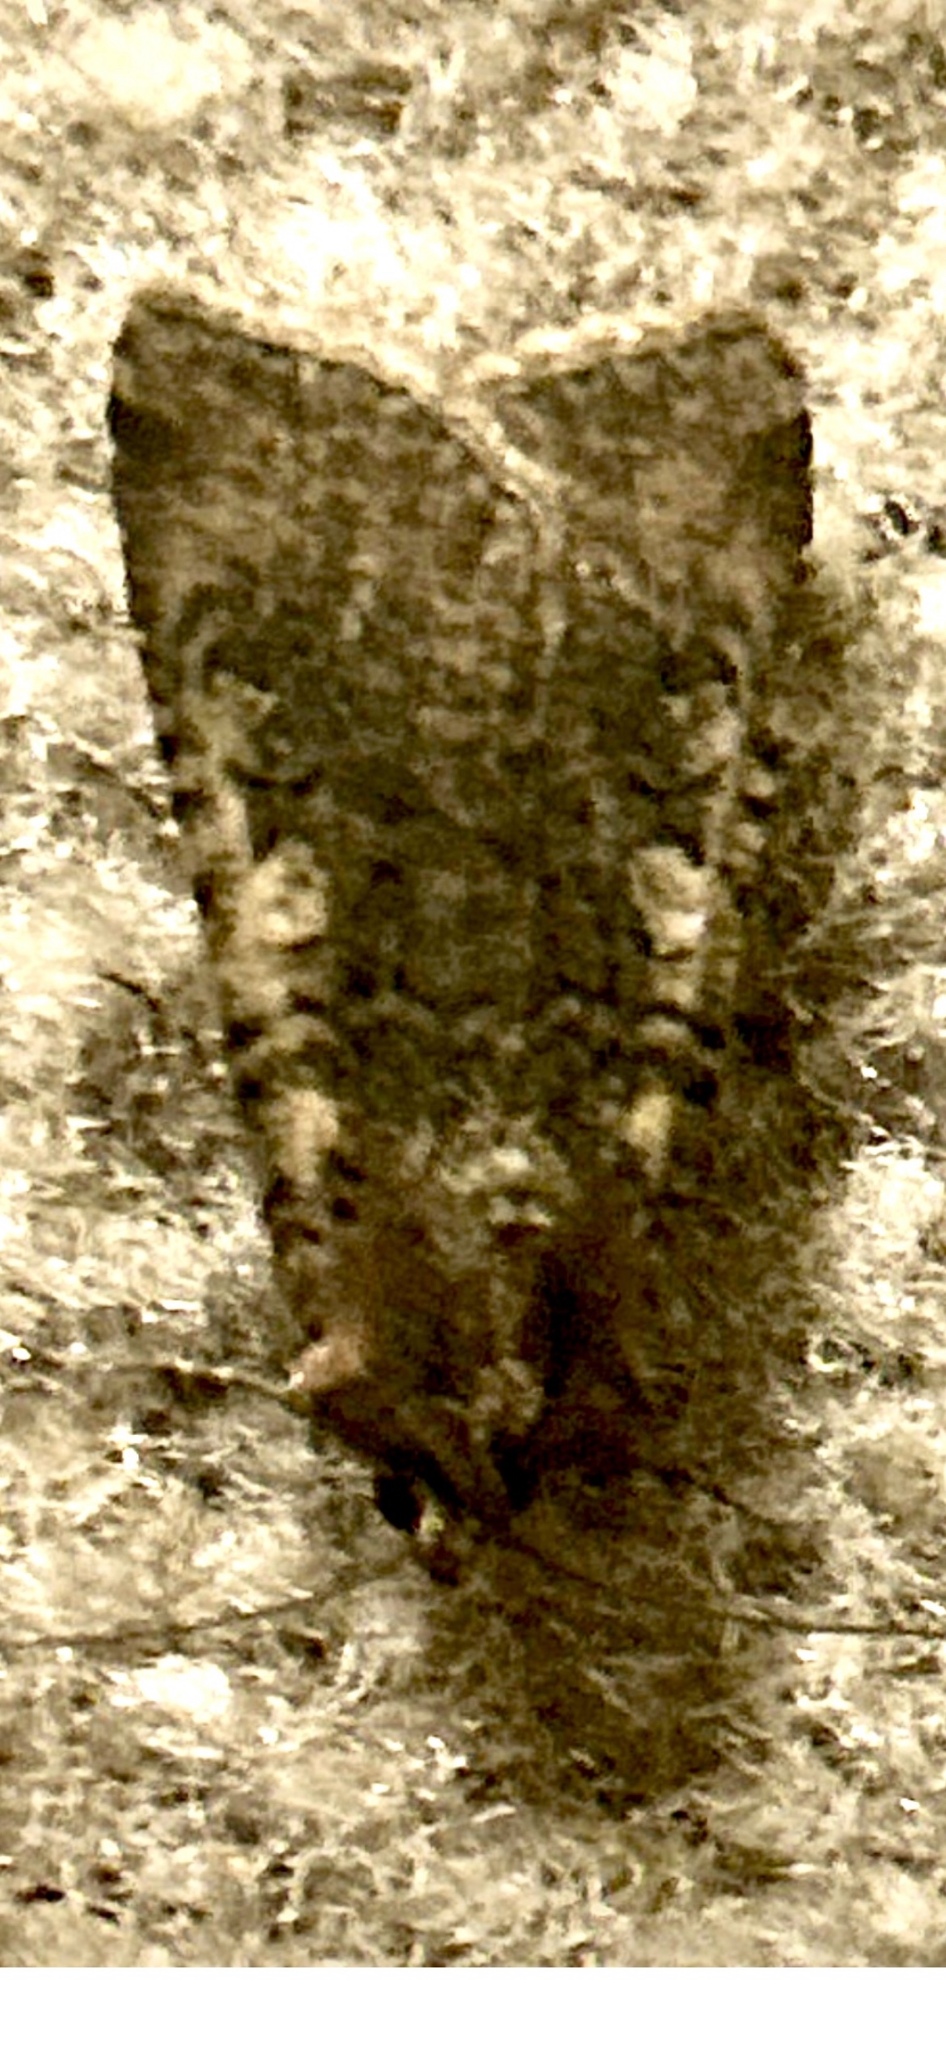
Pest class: cutworms